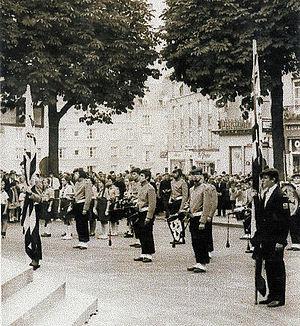
Prestation des scouts du Bagad Bleimor lors d'une cérémonie publique à Fougères (Ille-et-Vilaine) en 1966.
Alan Stivell, né Alan Cochevelou le 6 janvier 1944 à Riom, est un auteur-compositeur-interprète et musicien français. Il milite pour la reconnaissance culturelle, linguistique et politique de la Bretagne. Chanteur, il est aussi multi-instrumentiste : bombarde, cornemuse écossaise, flûte irlandaise, synthétiseurs et surtout harpe celtique.